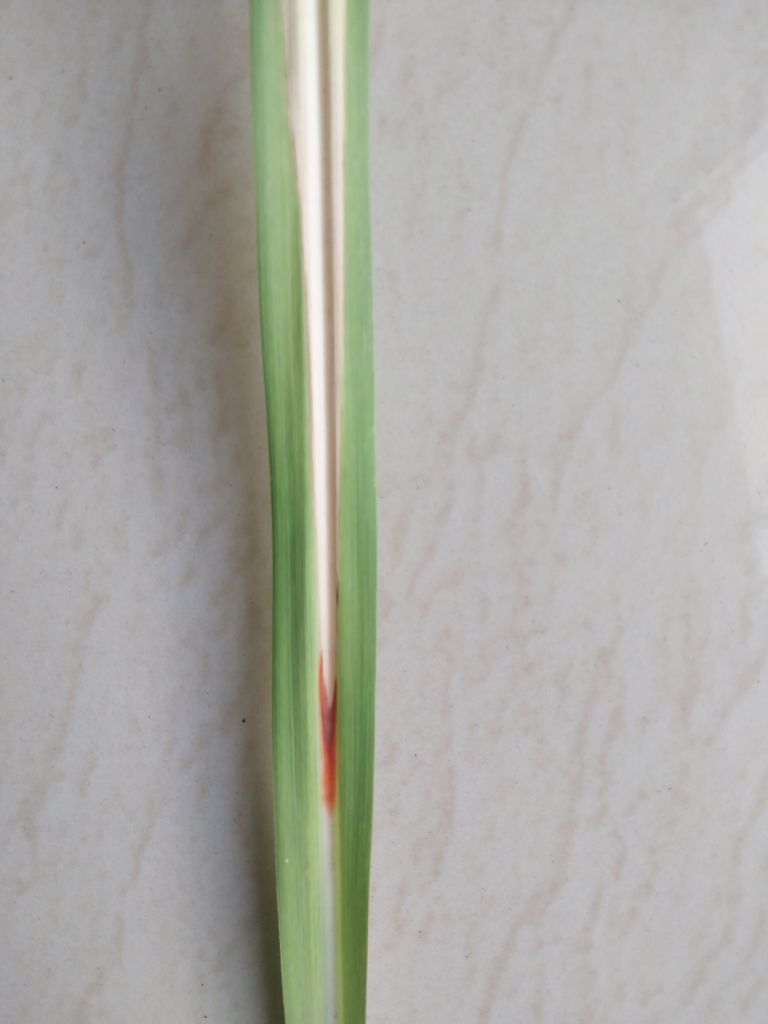
Label: Brown Spot